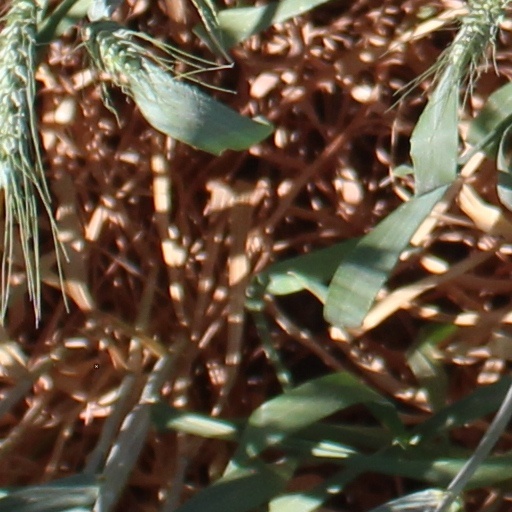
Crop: wheat